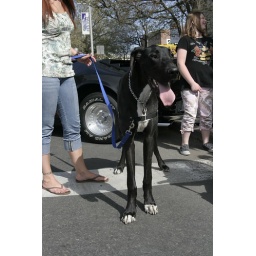
he's bigger in person....closer to a pony than a dog